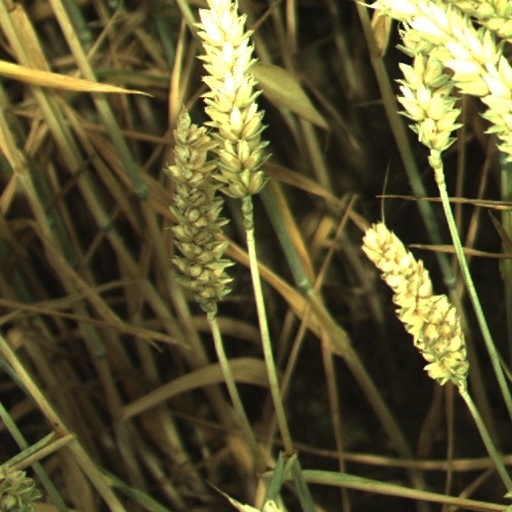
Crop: wheat